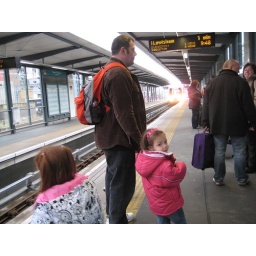
Mark and the girls wait for the train to come in to take us to Greenwich.